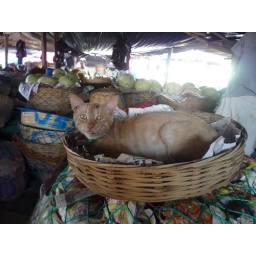
Cute cat sitting in a fruit basket at the market in Colombo.